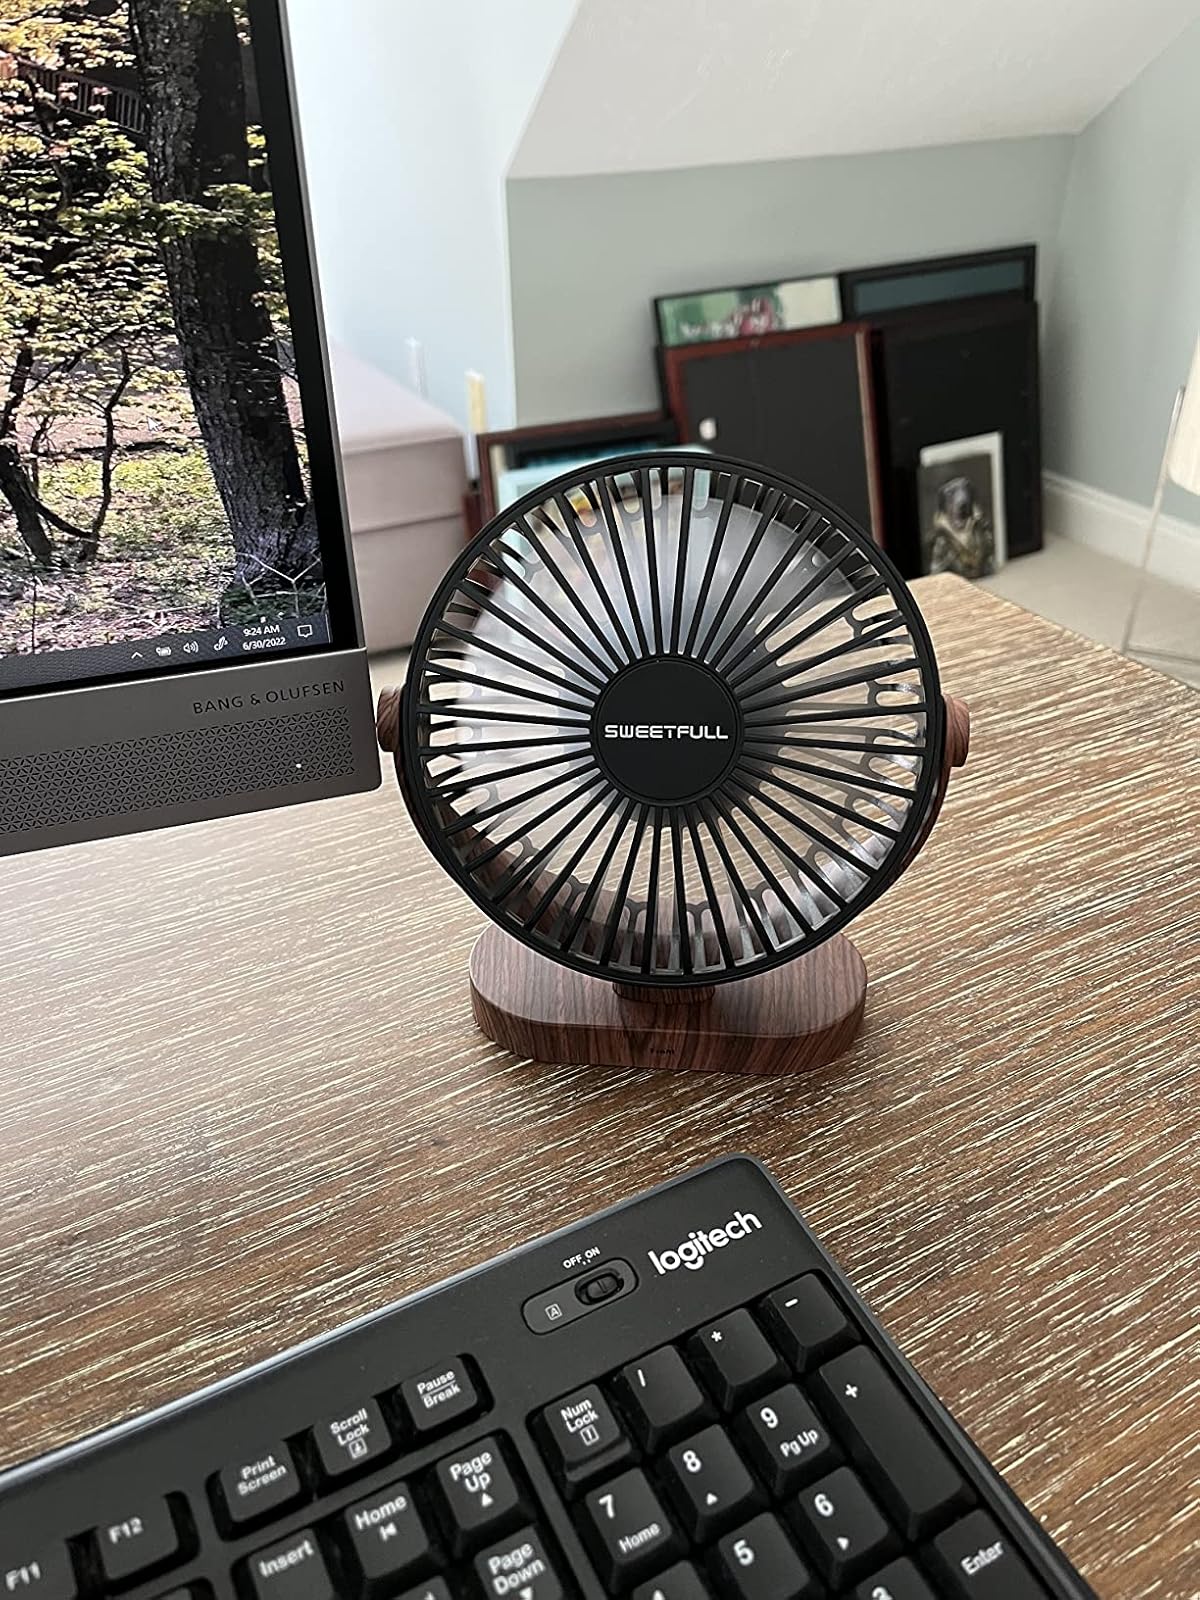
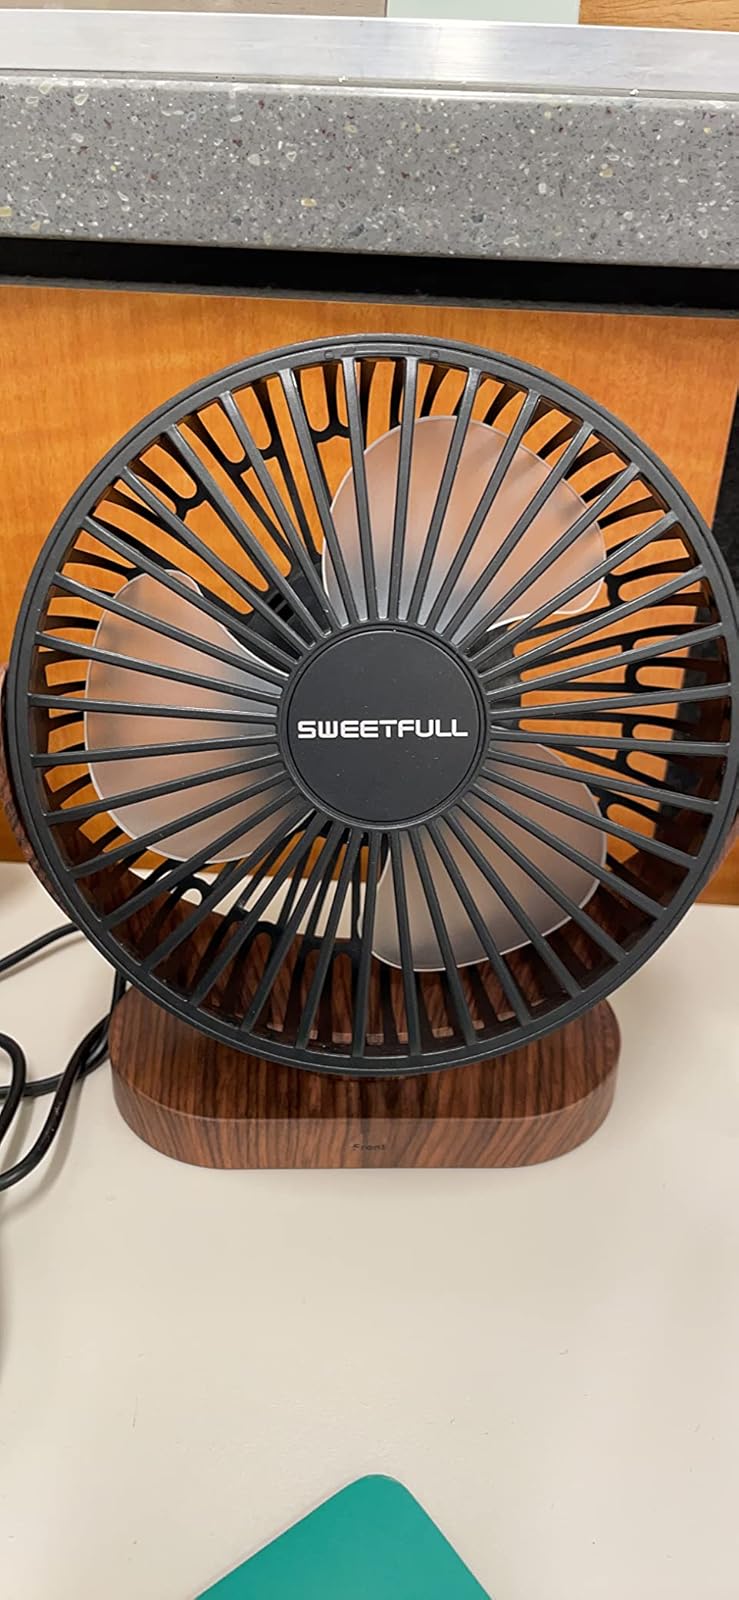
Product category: fan
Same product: yes